For sale: baby shoes, never worn

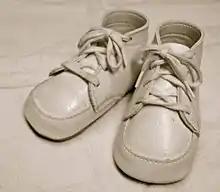
A six-word story regarding a pair of baby shoes is considered an extreme example of flash fiction.

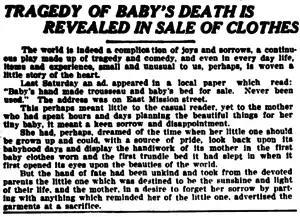
This May 16, 1910 article from "The Spokane Press" recounts an earlier advertisement that struck the author as particularly tragic.

"For sale: baby shoes, never worn." is a six-word story, and one of the most famous examples of flash fiction. Versions of the story date back to the early 1900s, and it was being reproduced and expanded upon within a few years of its initial publication.